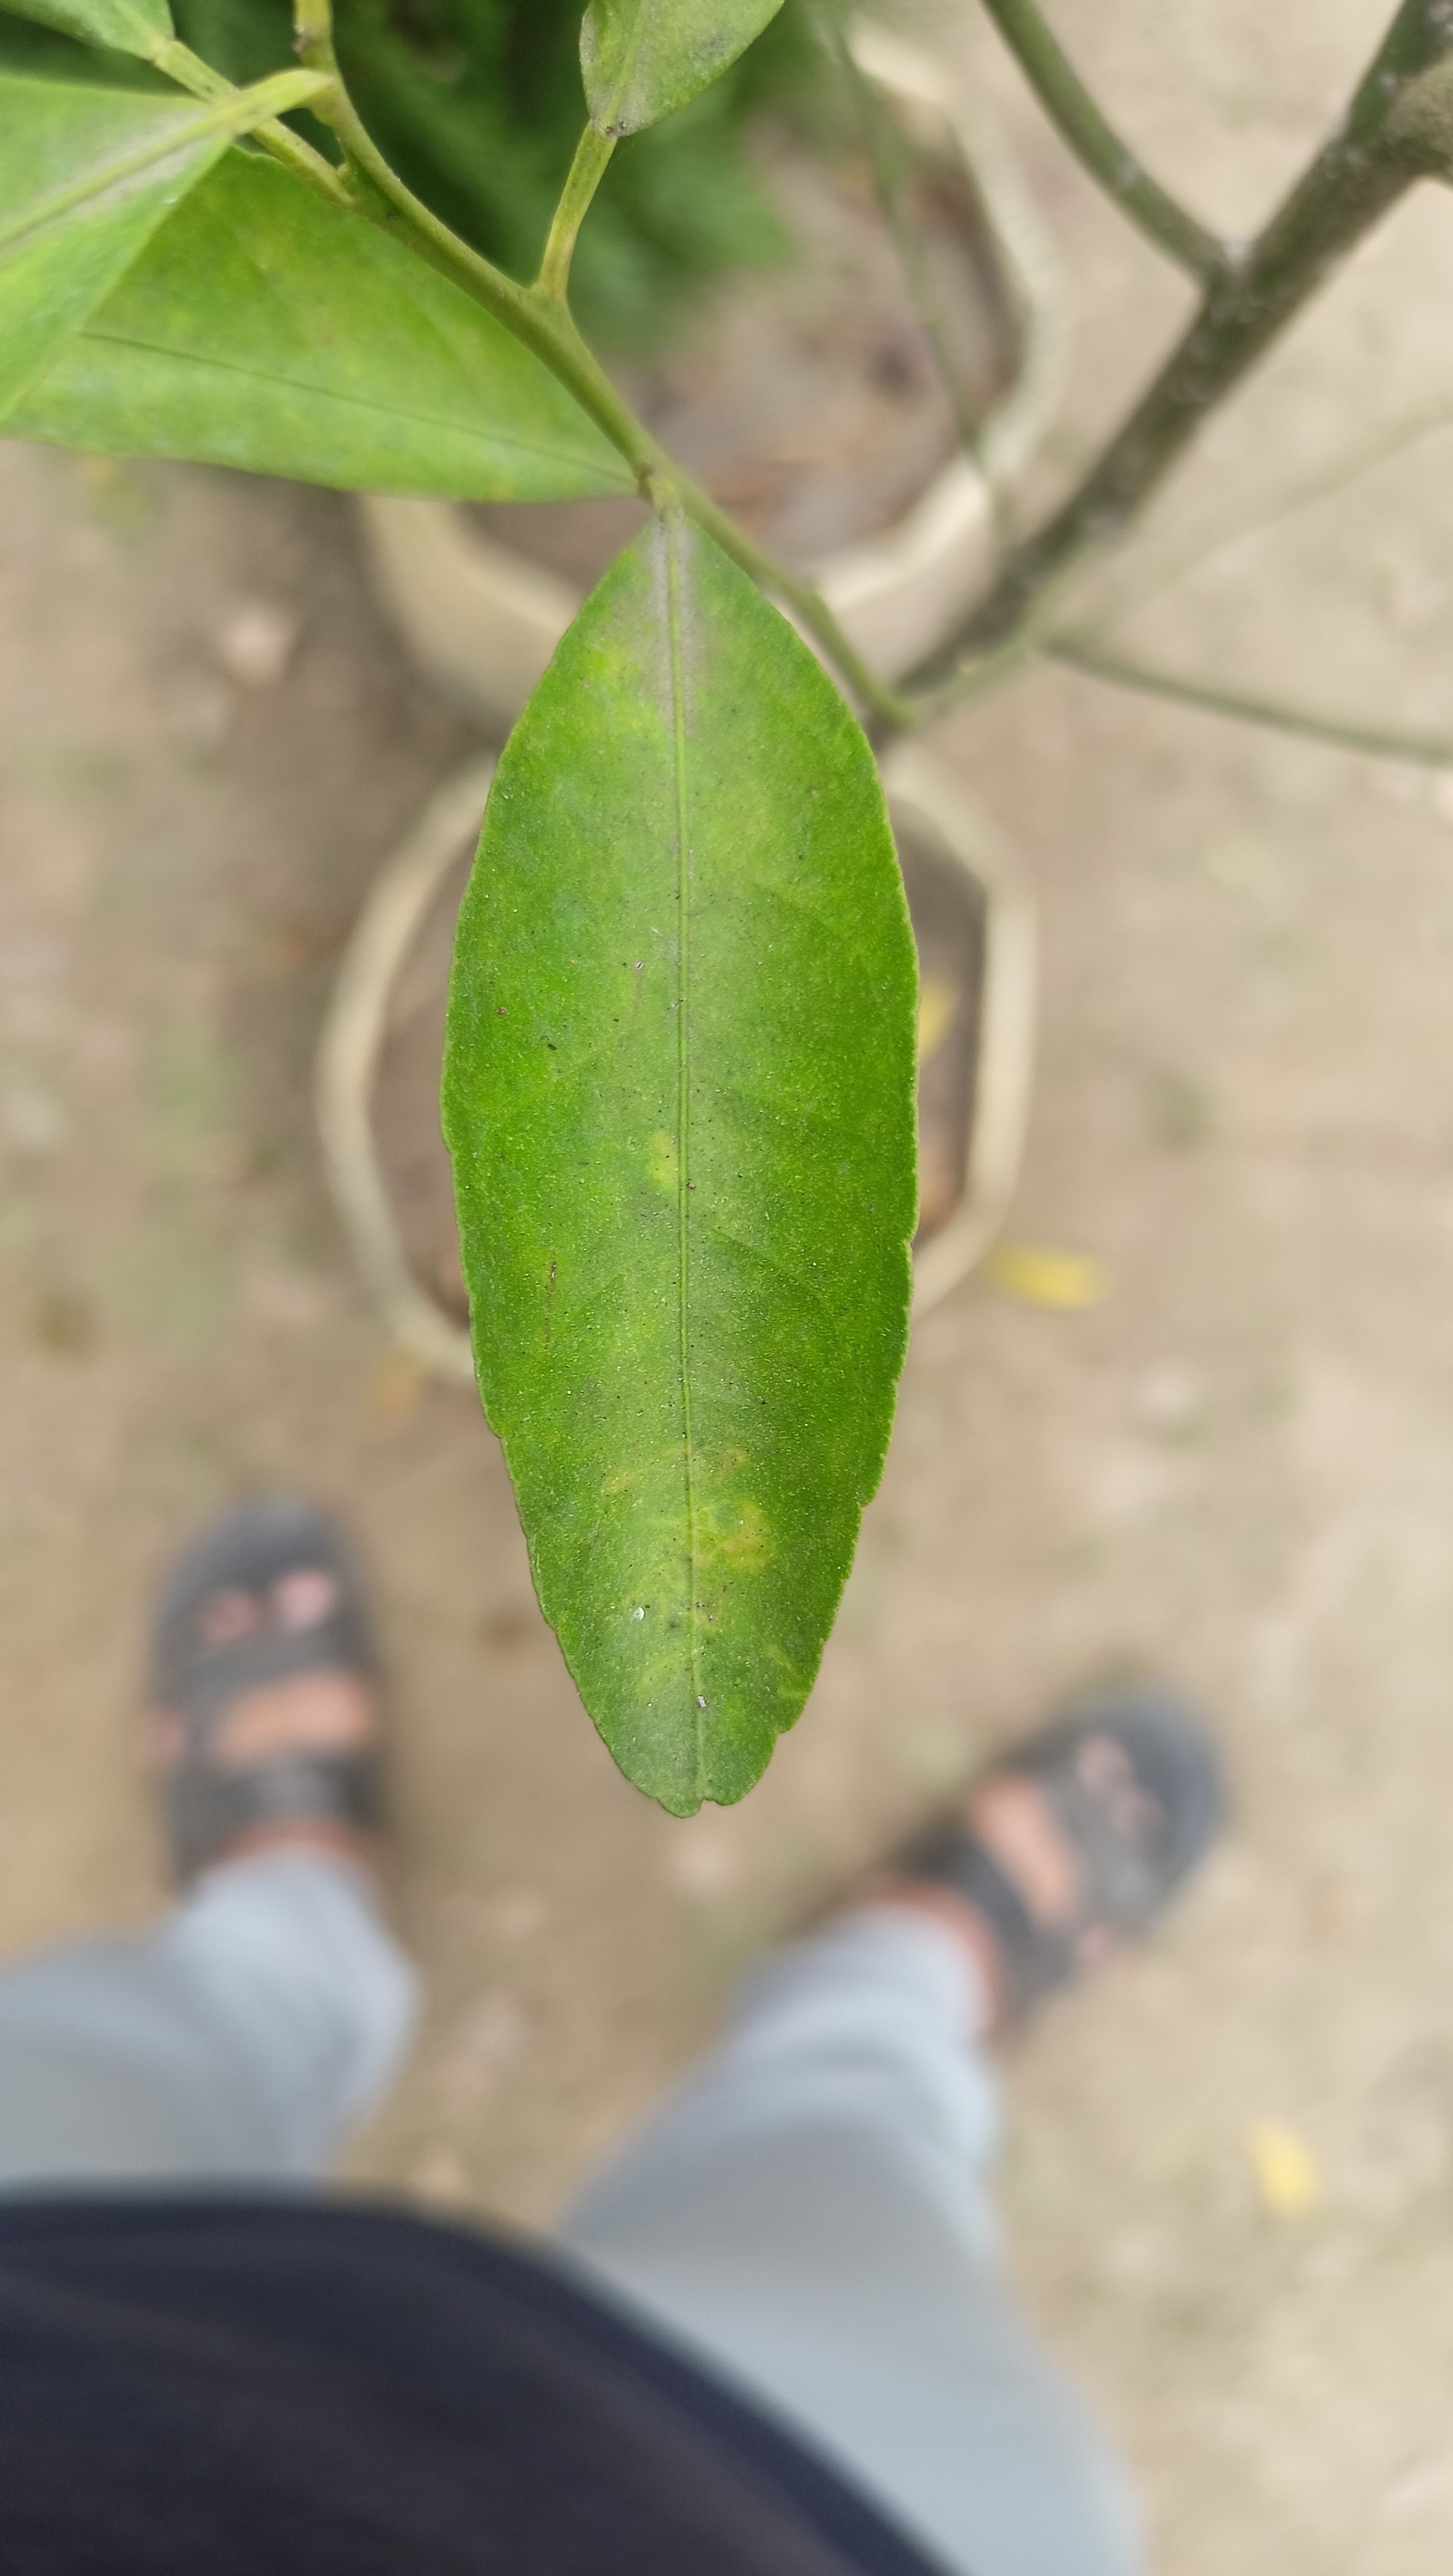
Mandarin leaf variety: Mandaring